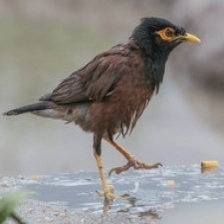
Species: MYNA
Scientific name: ACRIDOTHERES TRISTIS